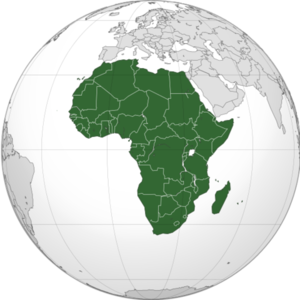
AFRica
Le passeport de l'Union africaine est un passeport mis en place par l'Union africaine pour remplacer les passeports nationaux et donner aux citoyens des 54 États membres de l'Union africaine la liberté de circuler sans visa. Il a été lancé le 17 juillet 2016 durant la 27ᵉ session ordinaire de l'Union africaine qui a eu lieu à Kigali sous la présidence de Paul Kagame et d'Idriss Déby.